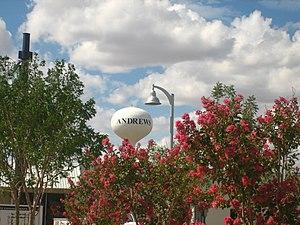
La ville d’Andrews est le siège du comté d'Andrews, dans l’État du Texas, aux États-Unis. Sa population s’élevait à 11 088 habitants lors du recensement de 2010, estimée à 13 762 habitants en 2018, dont une majorité de Latinos.